Buckeye Bridge

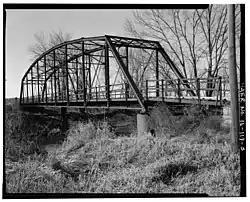
Former bridge over the Spoon river. Removed in 1994

Buckeye Bridge also known as White's Ferry Bridge was one of nine metal highway bridges in Fulton County, Illinois once listed on the National Register of Historic Places. Buckeye is one of the five bridges that have been demolished out of nine similar bridges in the county. This particular one was over the Spoon River near Smithfield, Illinois. It was added to the National Register of Historic Places on October 29, 1980, along with the eight other bridges, as one of the "Metal Highway Bridges of Fulton County". The bridge was one of three near Smithfield listed on the Register, the others are the Bernadotte Bridge and the Tartar's Ferry Bridge. Others, such as the Babylon Bend Bridge in Ellisville, are located throughout the county. Another Smithfield area bridge, Elrod Bridge, was nominated with the original Multiple Property Submission but removed from the Register after its 1995 destruction by an F-4 tornado.